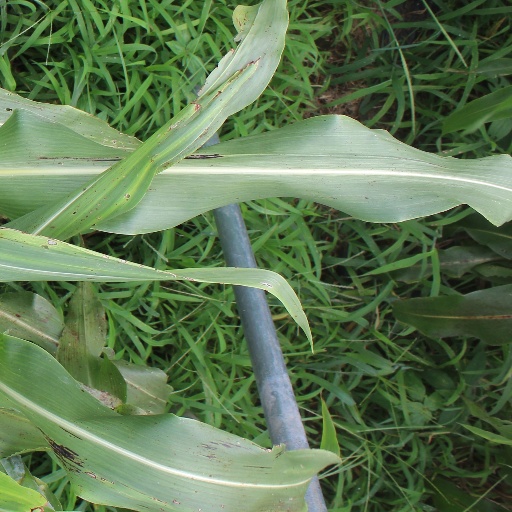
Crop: sorghum